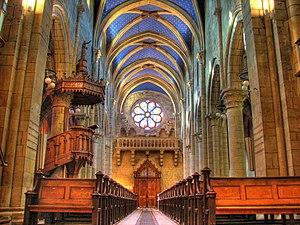
Vue de l'intérieur de la collégiale de Neuchâtel"
La collégiale protestante Notre-Dame de Neuchâtel est un édifice religieux du XIIᵉ siècle qui se situe sur la colline du château de Neuchâtel en Suisse. Elle surplombe la ville de Neuchâtel.